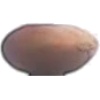
Label: Hazelnut 1